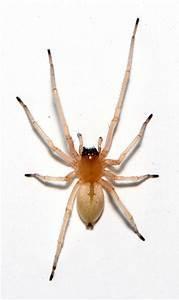
spider